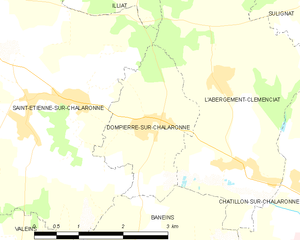
Carte des communes françaises: Dompierre-sur-Chalaronne